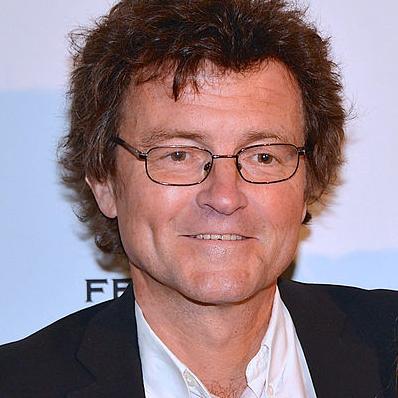
Age: 56